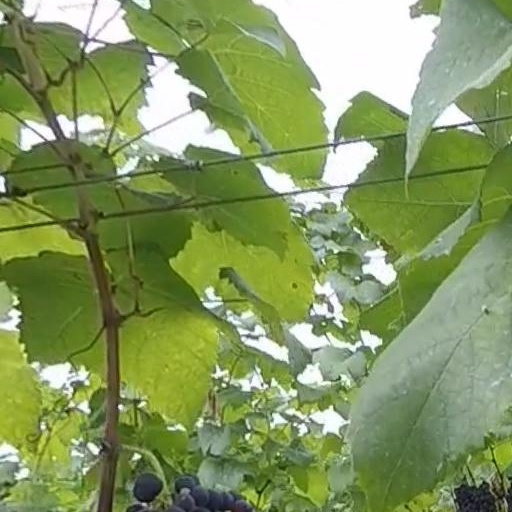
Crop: grape